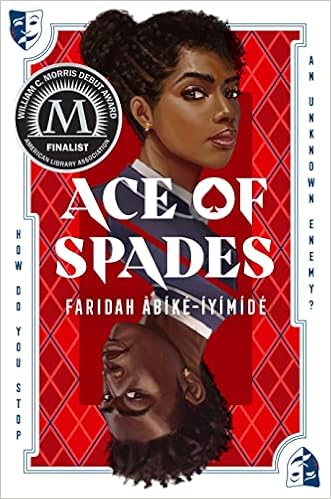
Ace of Spades
Category: Books
From School Library Journal Gr 9 Up—Chiamaka Adebayo and Devon Richards are selected Senior Prefects during their final year at the elite Niveus Academy. Chiamaka is ambitious, unapologetic, and social climbing. She sets her sights on the Snowflake Ball, a Yale acceptance letter, and legacy rich boy Jamie Fitzjohn. Devon is low-key, inhibited, and reserved. He does not want to make waves with his music, Juilliard aspirations, and homosexuality. Chiamaka and Devon are surprisingly linked when a shady figure known as Aces exposes their secrets and lies to Niveus and Devon's impoverished neighborhood through harassing texts. They slowly discover their friends, classmates, and faculty as fairweather and realize they are not only targeted because of the secrets and lies: Their status as the only Black students poses a threat to a secret white supremacist network at Niveus. Chiamaka and Devon must work together to ensure they make history as the first Black graduates or die trying at the hands of Aces, who will do anything and everything to prevent their upward mobility. Readers will love this thriller-mystery reminiscent of Gossip Girl and Get Out. The plot keeps readers guessing. Themes of systemic racism, structural white supremacy, microaggressions, class distinctions, and LGBTQIA+ identities will also resonate with readers. VERDICT A revelatory, buzzworthy debut.—Donald Peebles, Brooklyn P.L. Review 2022 NAACP Image Award Winner for Outstanding Literary Work - Youth/Teens2022 William C. Morris Award Finalist 2022 Edgar Award Nominee for Best Young Adult A Junior Library Guild SelectionA YALSA 2022 Best Fiction for Young Adults FinalistAn Amazon Best Book of 2021 A School Library Journal Best Young Adult Book, 2021 A BuzzFeed Best YA Book Covers Of 2021A Boston Globe Best Book of 2021An Autostraddle Best Queer Book of 2021A The Young Folks Best Book Debut of 2021 "Àbíké-Íyímídé excels in portraying the conflict of characters who exist in two worlds...Devon and Chiamaka are dynamic and multifaceted, deeply human in the face of Aces’ treatment." ― Publishers Weekly , starred review "Readers will love this thriller-mystery... A revelatory, buzzworthy debut. " ― School Library Journal , starred review "Told in alternating chapters that capture each character’s unique voice and personality, Àbíké-Íyímídé’s adeptly crafted debut brings to life an unforgettable thriller that fuses intricate world building with compelling character development." ― Booklist " Ace of Spades is a clever thriller that, just as you think you've got it figured out, pulls the rug out from under you . What makes the twist all the more chilling is its plausibility. Debut author Faridah Ábíké-Íyímídé is a revelation, her protagonists -- Chiamaka and Devon -- are wonderfully captivating and nuanced. And her epilogue is the best I've ever read. This is one magnificent debut! " ―Angeline Boulley, New York Times -bestselling author of Firekeeper's Daughter " Faridah Àbíké-Íyímídé is an absolute artist of crafting tension and suspense. Ace of Spades will leave readers tearing through chapters, desperate to see what happens next. Packed with killer twists that gave me goosebumps, Ace of Spades is a phenomenal debut here to knock you off your feet and send your heart racing. " ―Aiden Thomas, New York Times -bestselling author of Cemetery Boys "Every so often a book comes along that perfectly captures the strength and resilience it takes to survive the visceral terror of being a Black person trying to thrive in a society designed to destroy you. Ace of Spades is that book." ―Roseanne A. Brown, New York Times -Bestselling author of A Song Of Wraiths and Ruin "Not only is this page-turner full of drama, mystery, and intrigue, the salient presence and expert handling of marginalization and complex social dynamics left me not only titillated, but full to the brim and fired up to continue the good fight. ACE OF SPADES is the thought-provoking thriller we ALL need. " ―Nic Stone, #1 New York Times -Bestselling author of Dear Martin " Àbíké-Íyímídé deftly reimagines the prep school thriller in this positively suspenseful takedown of institutional racism, homophobia and classism. ACE OF SPADES manages to empower and infuriate while also being just a whole lot of genre-blending fun. " ―Christina Hammond Reeds, New York Times bestselling author of The Black Kids “ Thunderous and terrifying. There’s no way you’re putting this down until you get to the last page.” ― Maureen Johnson, #1 New York Times -bestselling author of Truly Devious "Àbíké-Íyímídé's stunningly brilliant thriller weaves teen drama, thriller, and protest novel in a story like you’ve never seen before. A complete game changer ." ―Camryn Garret, author of Full Disclosure "Harrowing, breathtaking, and entirely unputdownable, Ace of Spades will linger long after you've read the final page. " ―Marieke Nijkamp, bestselling author of This Is Where It Ends " Spine-tingling, full of twists and turns, Ace of Spades is a thriller that'll knock you off your feet. Undoubtedly the best thriller of 2021, Ace of Spades keeps you guessing, and leaves you wanting more." ―Namina Forna, New York Times -Bestselling author of The Gilded Ones "A fast-paced, edge-of-your seat thriller that’s part dark-academia, part chilling mystery, and wholly, beautifully queer. This book is for those who enjoy thrillers that sneak up on them and encompass them with an inescapable, heart-pounding dread. Àbíké-Íyímídé’s debut is captivating, nuanced and brilliant, and definitely not one to be missed!"―Sophie Gonzales, author of Only Mostly Devastated About the Author Faridah Àbíké-Íyímídé i s the instant New York Times , International bestselling, & Award-winning author of Ace of Spades . She is an avid tea drinker, a collector of strange mugs, and a recent graduate from a university in the Scottish Highlands where she received a BA in English Literature. She is currently pursuing an MA in Shakespeare Studies from Kings College London. When she isn’t spinning dark tales, Faridah can be found examining the deeper meanings in Disney channel original movies. faridahabikeiyimide.com
Features: Gossip Girl | meets | Get Out | in | Ace of Spades | , a YA contemporary thriller by debut author Faridah Àbíké-Íyímídé about two students, Devon & Chiamaka, and their struggles against an anonymous bully. | All you need to know is . . . I’m here to divide and conquer. Like all great tyrants do. | ―Aces | When two Niveus Private Academy students, Devon Richards and Chiamaka Adebayo, are selected to be part of the elite school’s senior class prefects, it looks like their year is off to an amazing start. After all, not only does it look great on college applications, but it officially puts each of them in the running for valedictorian, too.Shortly after the announcement is made, though, someone who goes by Aces begins using anonymous text messages to reveal secrets about the two of them that turn their lives upside down and threaten every aspect of their carefully planned futures.As Aces shows no sign of stopping, what seemed like a sick prank quickly turns into a dangerous game, with all the cards stacked against them. Can Devon and Chiamaka stop Aces before things become incredibly deadly?With heart-pounding suspense and relevant social commentary comes a high-octane thriller from debut author Faridah Àbíké-Íyímídé.